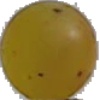
Label: Grape White 3